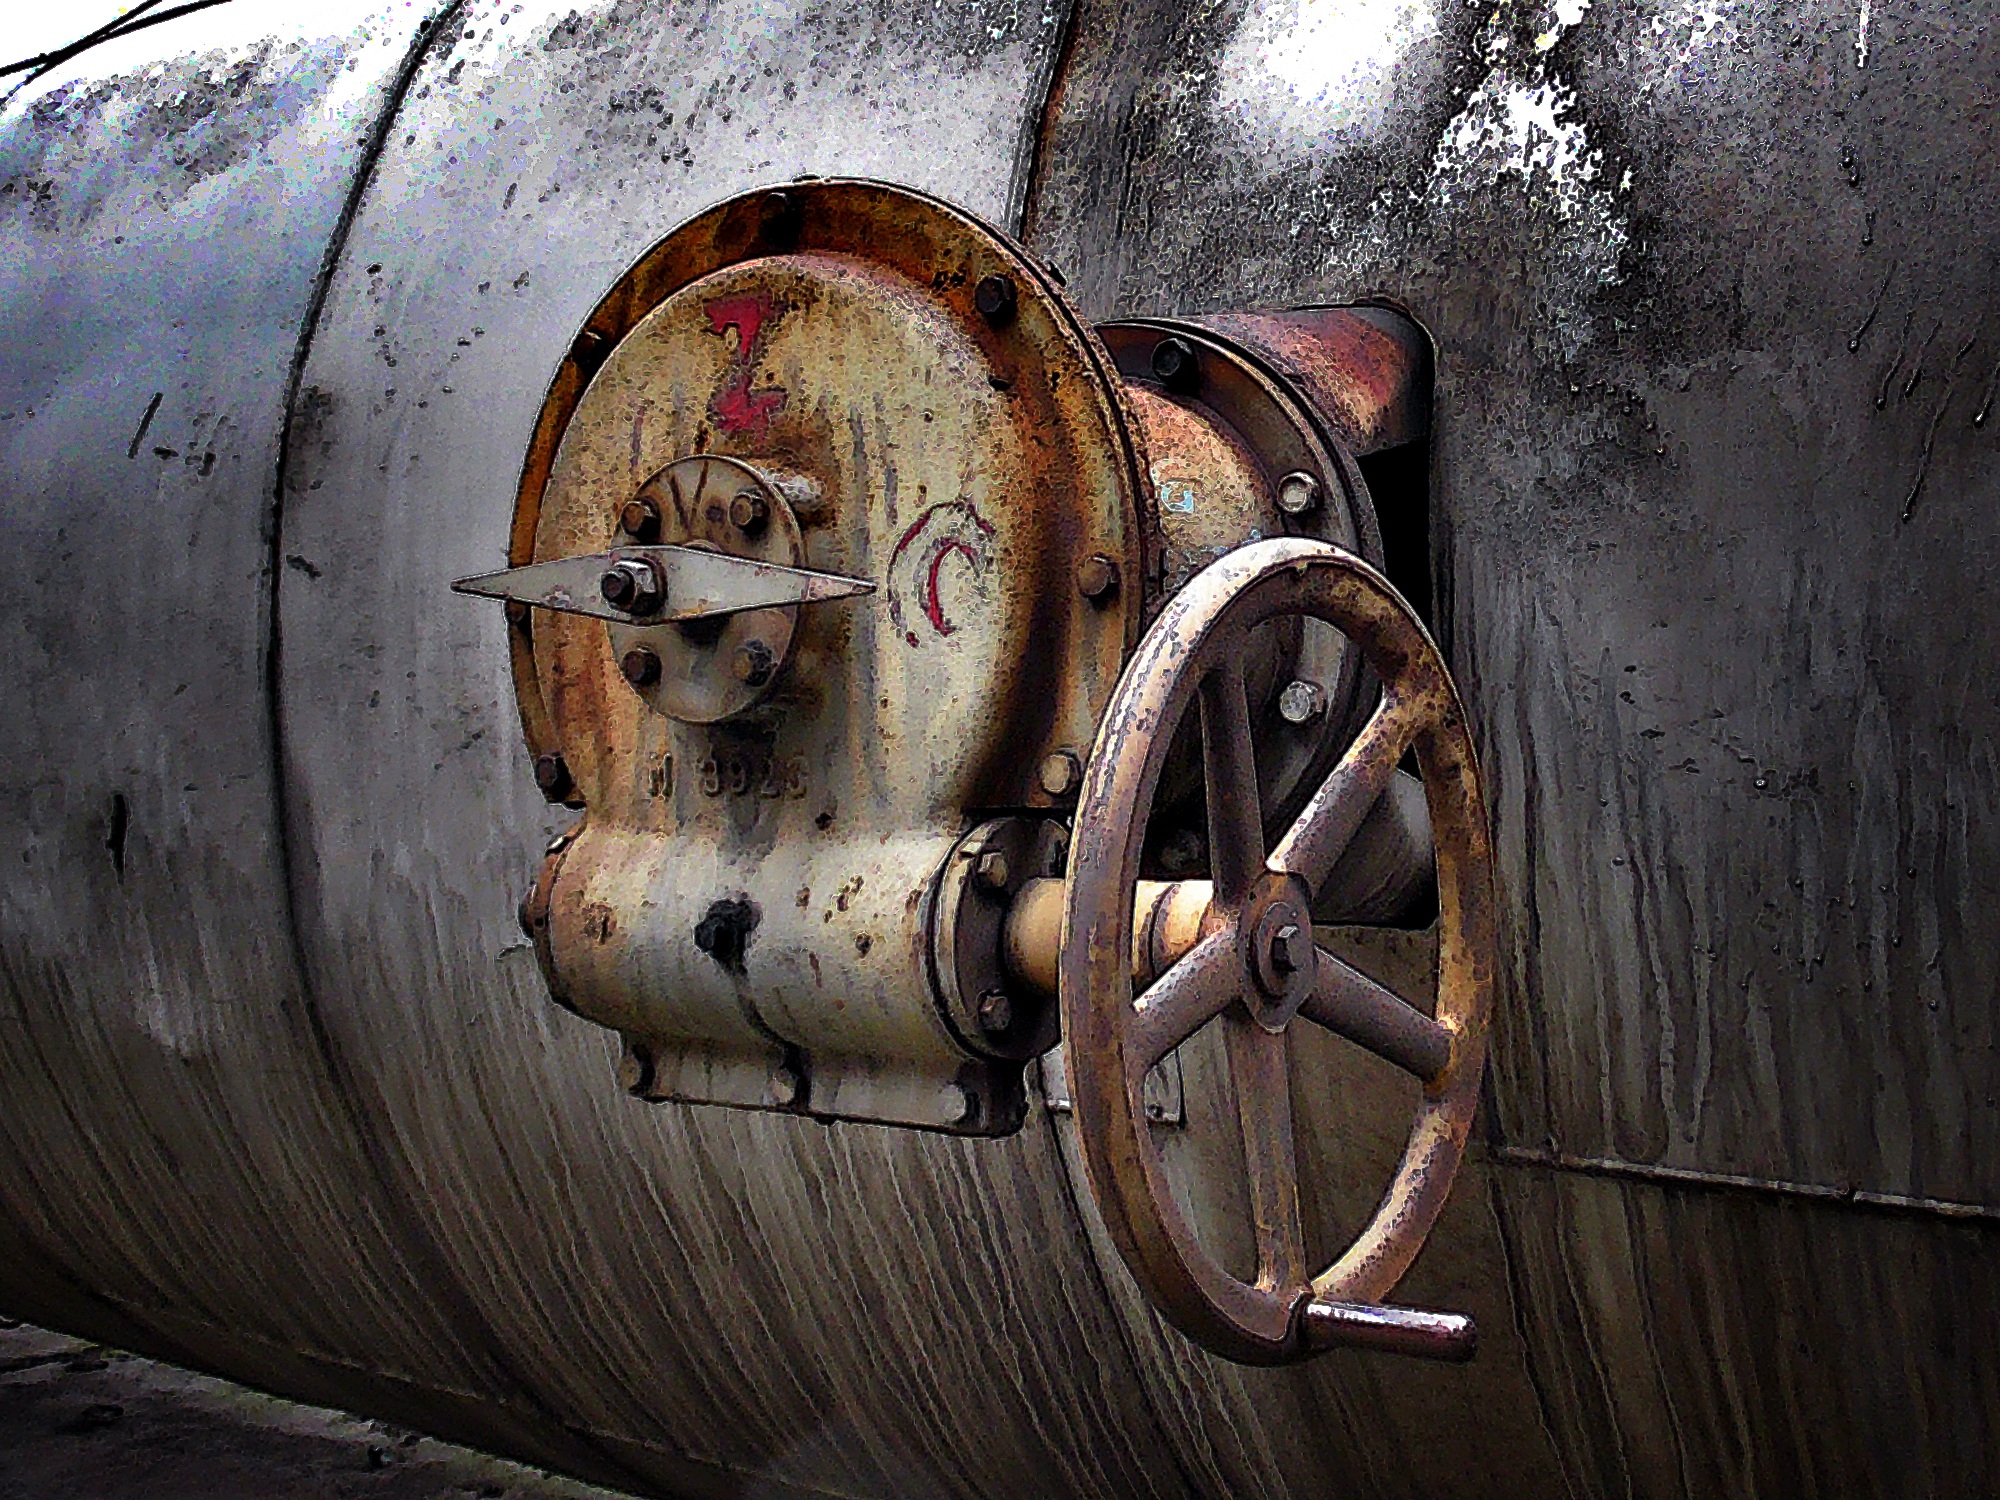
wood, wheel, tube, old, rust, vehicle, metal, sculpture, art, steam engine, closed, crank, power station, man made object, the valve